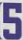
Number: 5